Australasian Antarctic Expedition

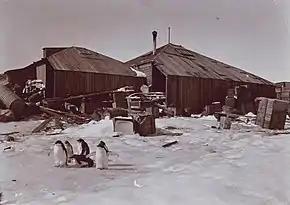
The main hut at Cape Denison

The Australasian Antarctic Expedition was a 1911–1914 expedition headed by Douglas Mawson that explored the largely uncharted Antarctic coast due south of Australia. Mawson had been inspired to lead his own venture by his experiences on Ernest Shackleton's "Nimrod" expedition in 1907–1909. During its time in Antarctica, the expedition's sledging parties covered around of unexplored territory, while its ship, , navigated of unmapped coastline. Scientific activities included meteorological measurements, magnetic observations, an expansive oceanographic program, and the collection of many biological and geological samples, including the discovery of the first meteorite found in Antarctica. The expedition was the first to establish and maintain wireless contact between Antarctica and Australia. Another planned innovation – the use of an aircraft – was thwarted by an accident before the expedition sailed. The plane's fuselage was adapted to form a motorised sledge or "air-tractor", but it proved to be of very limited usefulness.